Carl Ballantine

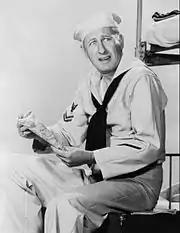
Ballantine as Lester Gruber in "McHale's Navy"

Ballantine was cast in several films, including "McHale's Navy" (1964), "Penelope" (1966), "Speedway" (1968), "The Shakiest Gun in the West" (1968), "The World's Greatest Lover" (1977), "Just You and Me, Kid" (1979), Disney's "The North Avenue Irregulars" (1979) and Billy Crystal’s directorial debut, "Mr. Saturday Night" (1992), and in numerous television series, including the ABC sitcom "McHale's Navy" (1962–1966), in which he played Lester Gruber, one of the PT boat sailors known for his hucksterism and wild schemes. He was a supporting player on the show, working with stars Ernest Borgnine, Joe Flynn, and Tim Conway.